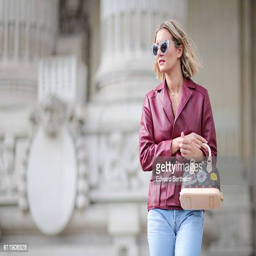
person is seen outside the show during spring summer